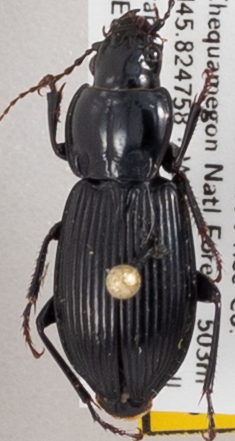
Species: Pterostichus novus
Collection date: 2019-07-23
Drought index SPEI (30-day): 0.086
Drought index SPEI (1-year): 1.77
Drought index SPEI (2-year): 1.416